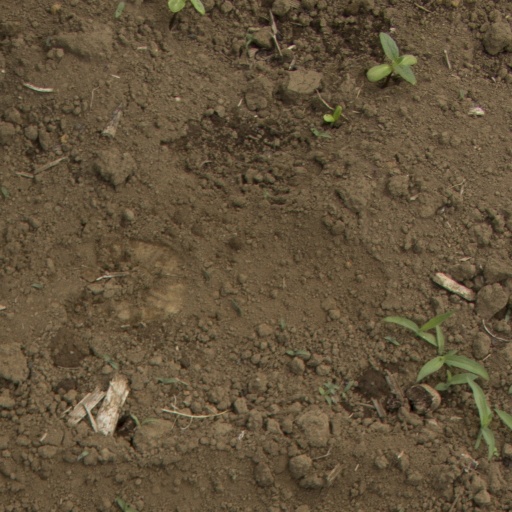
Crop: Jerusalem artichoke